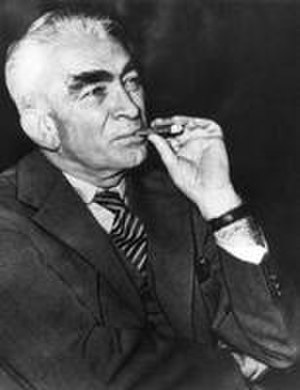
Anker Engelund
Anker Dolleris Engelund var en dansk bygningsingeniør, professor i bygningsstatik og rektor for Den Polytekniske Læreanstalt. Han var født i Randers, men voksede op i København og Aalborg.